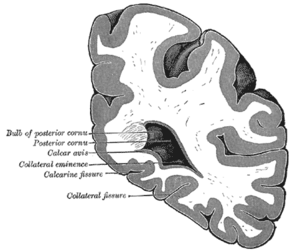
Le terme latin calcar avis désigne une éminence de forme allongée située sur la paroi médiale de la corne postérieure du ventricule latéral. Cette formation est encore appelée hippocampus minor, c'est-à-dire petit hipopocampe ou ergot de Morand, du nom de son découvreur et correspond à l'involution de cette partie de la paroi ventriculaire due au développement de la scissure calcarine du lobe occipital. La description du calcar avis fut donnée pour la première fois par le chirurgien et anatomiste Sauveur-François Morand: ce dernier « fait part à l'Académie des Sciences, en 1744, de sa découverte d'un relief en cône de coloration blanche qu'il compare à un ergot. Située au-dessous du bulbe, occupant la totalité de la région antéro-postérieure de la corne occipitale, la face externe convexe de l'ergot de Morand bombe dans la cavité du ventricule latéral ».